Miami metropolitan area

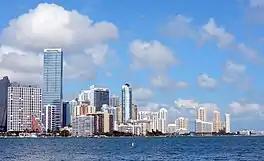
Downtown Miami in November 2014

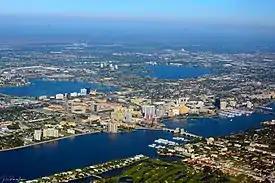
West Palm Beach in November 2014

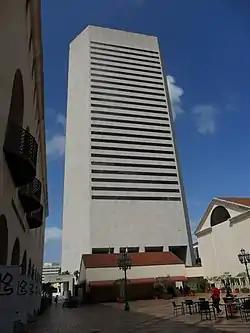
The Stephen P. Clark Government Center in Downtown Miami, headquarters of many of Miami-Dade County's government offices

The following is a list of the twenty largest cities in the Miami metropolitan area as ranked by population.